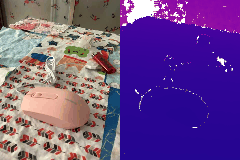
Label: mouse